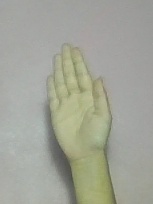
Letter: seen